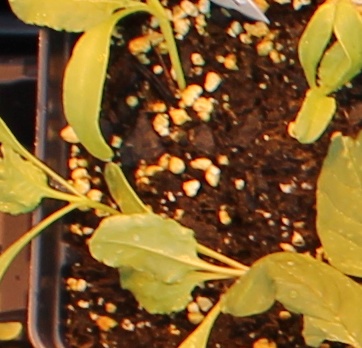
Label: Sugar beet